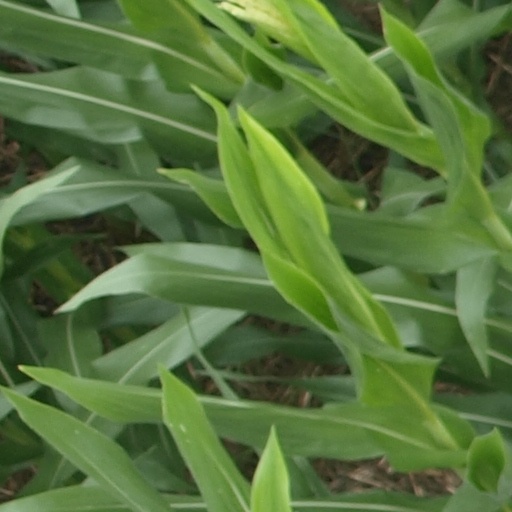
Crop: maize; corn